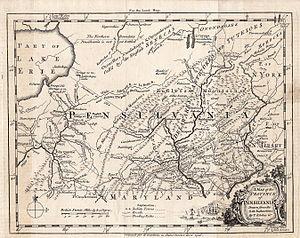
Le sieur Douville est un enseigne en second, ayant péri en 1756 lors d'une mission sous les ordres du capitaine Jean-Daniel Dumas, commandant du fort Duquesne, contre des Virginiens de George Washington en province de Pennsylvanie.